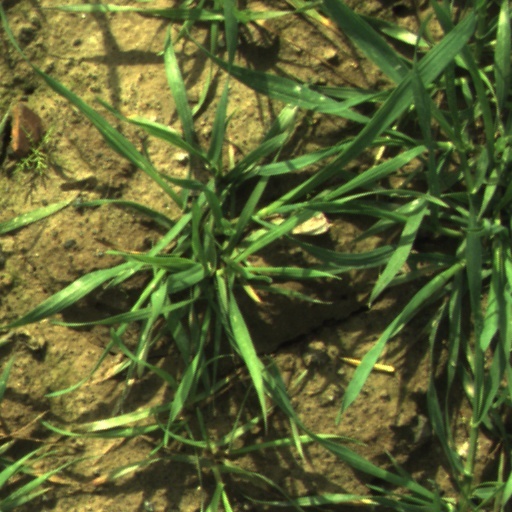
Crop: wheat